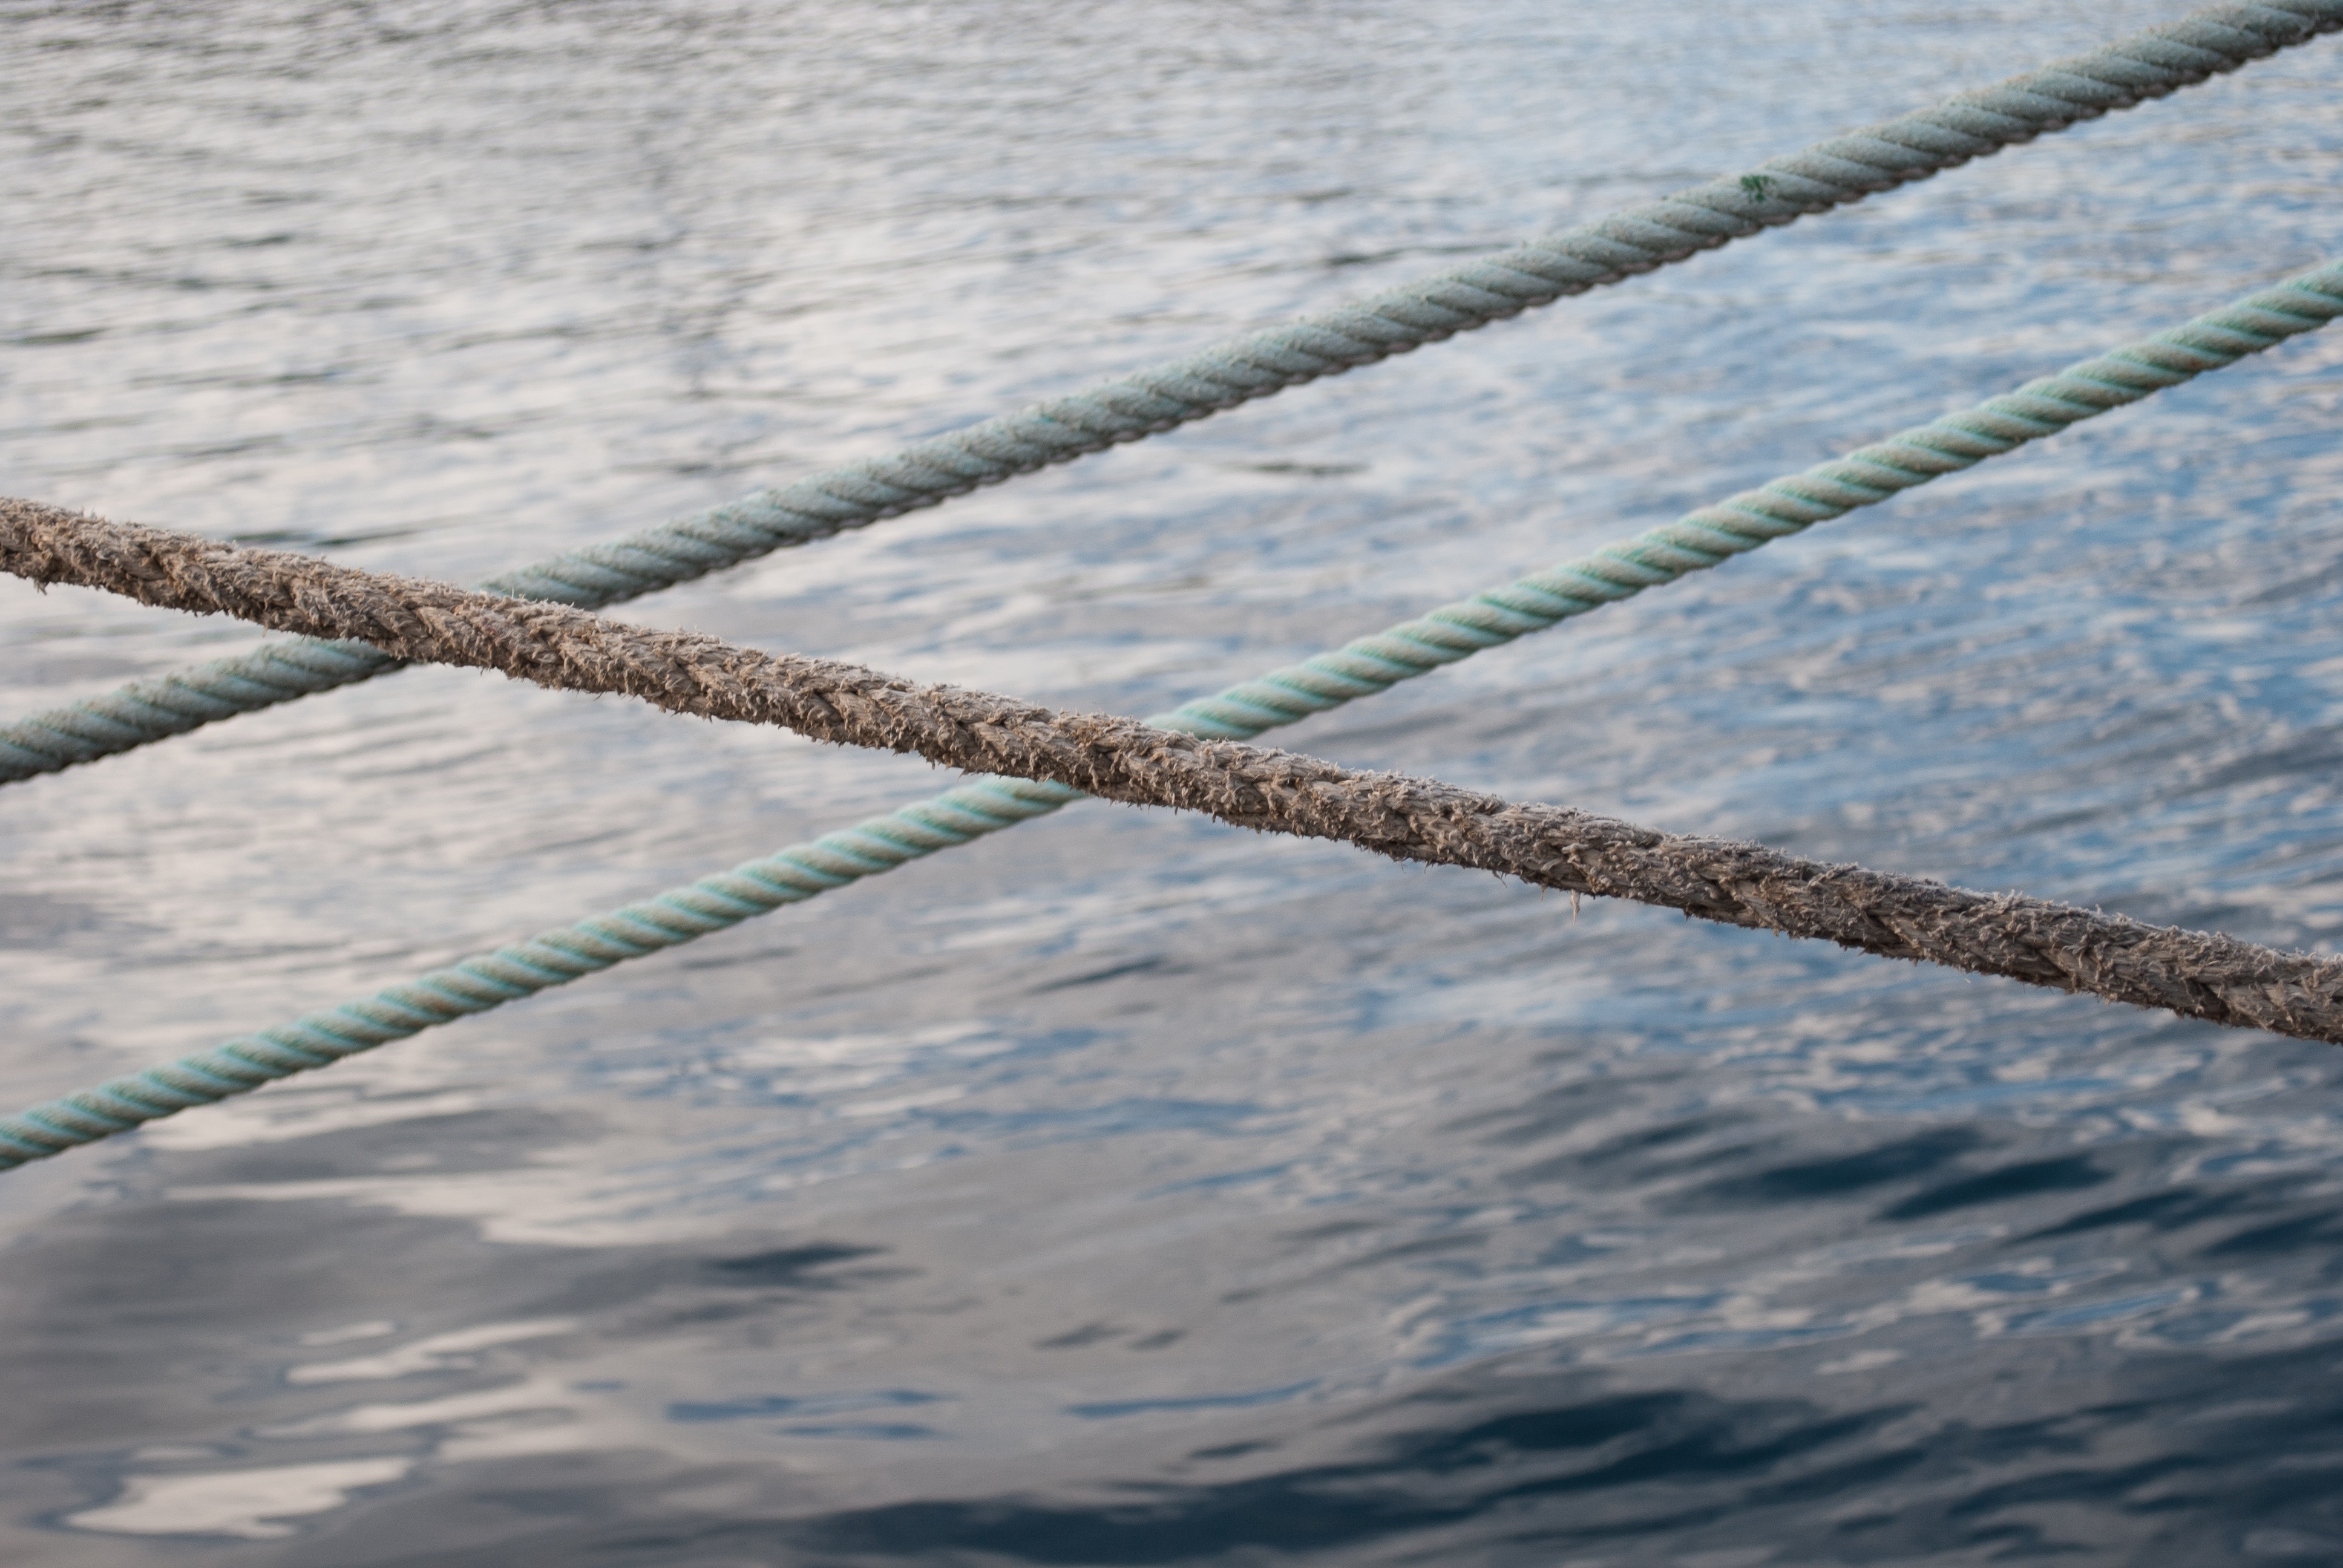
sea, water, sky, wood, sunlight, wave, frost, line, reflection, blue, net, ropes, shape, maritimo